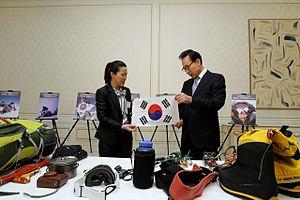
Oh Eun-sun, née le 11 mars 1966 à Namwon, est une alpiniste sud-coréenne. Le 27 avril 2010, avec l'ascension de l'Annapurna, elle a revendiqué être la première femme à avoir gravi les 14 sommets de plus de 8 000 m dans l'Himalaya, devançant de peu l'Espagnole Edurne Pasaban. Mais son ascension du Kangchenjunga en 2009 a été contestée, certains témoignages affirmant qu'elle n'aurait pas atteint le sommet.